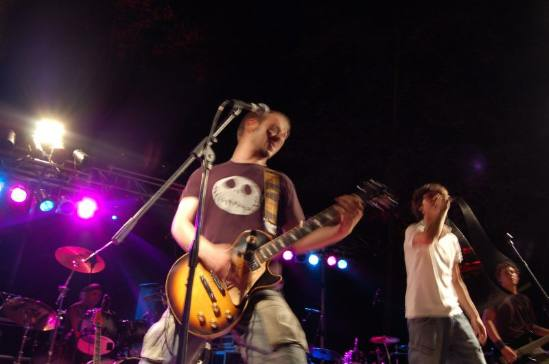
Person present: Yes